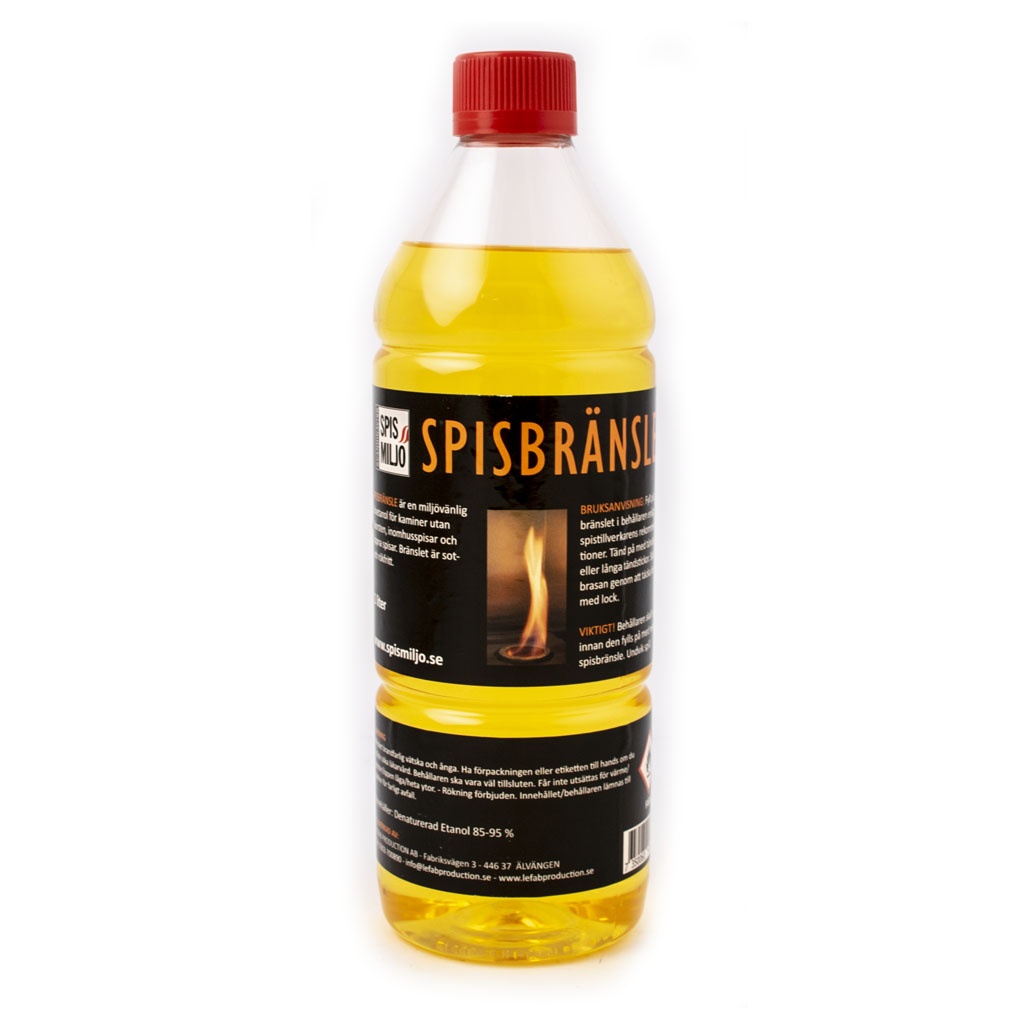
Spisbränsle bioetanol 1 liter 12-pack
Spisbränsle bioetanol 1 L är ett miljövänligt bränsle som är både sotfritt och rökfritt. Spisbränsle bioetanol kan användas till skorstensfria kaminer , inomhusspisar och öppna spisar. Spisbränslet fylls på i kaminen eller spisens behållare enligt spistillverkarens rekommendationer och tänds sedan med antingen en tändare eller långa tändstickor. För att släcka brasan i den skorstensfria kaminen, öppna spisen eller inomhusspisen täcker du enkelt över med lock. Viktigt att tänka på är att låta behållaren få svalna innan den fylls på med nytt spisbränsle.
Brand: Qvesarum
Category: Home & Garden > Kitchen & Dining > Kitchen Appliance Accessories > Fondue Set Accessories > Cooking Gel Fuels > Fireplace Fuel Cans